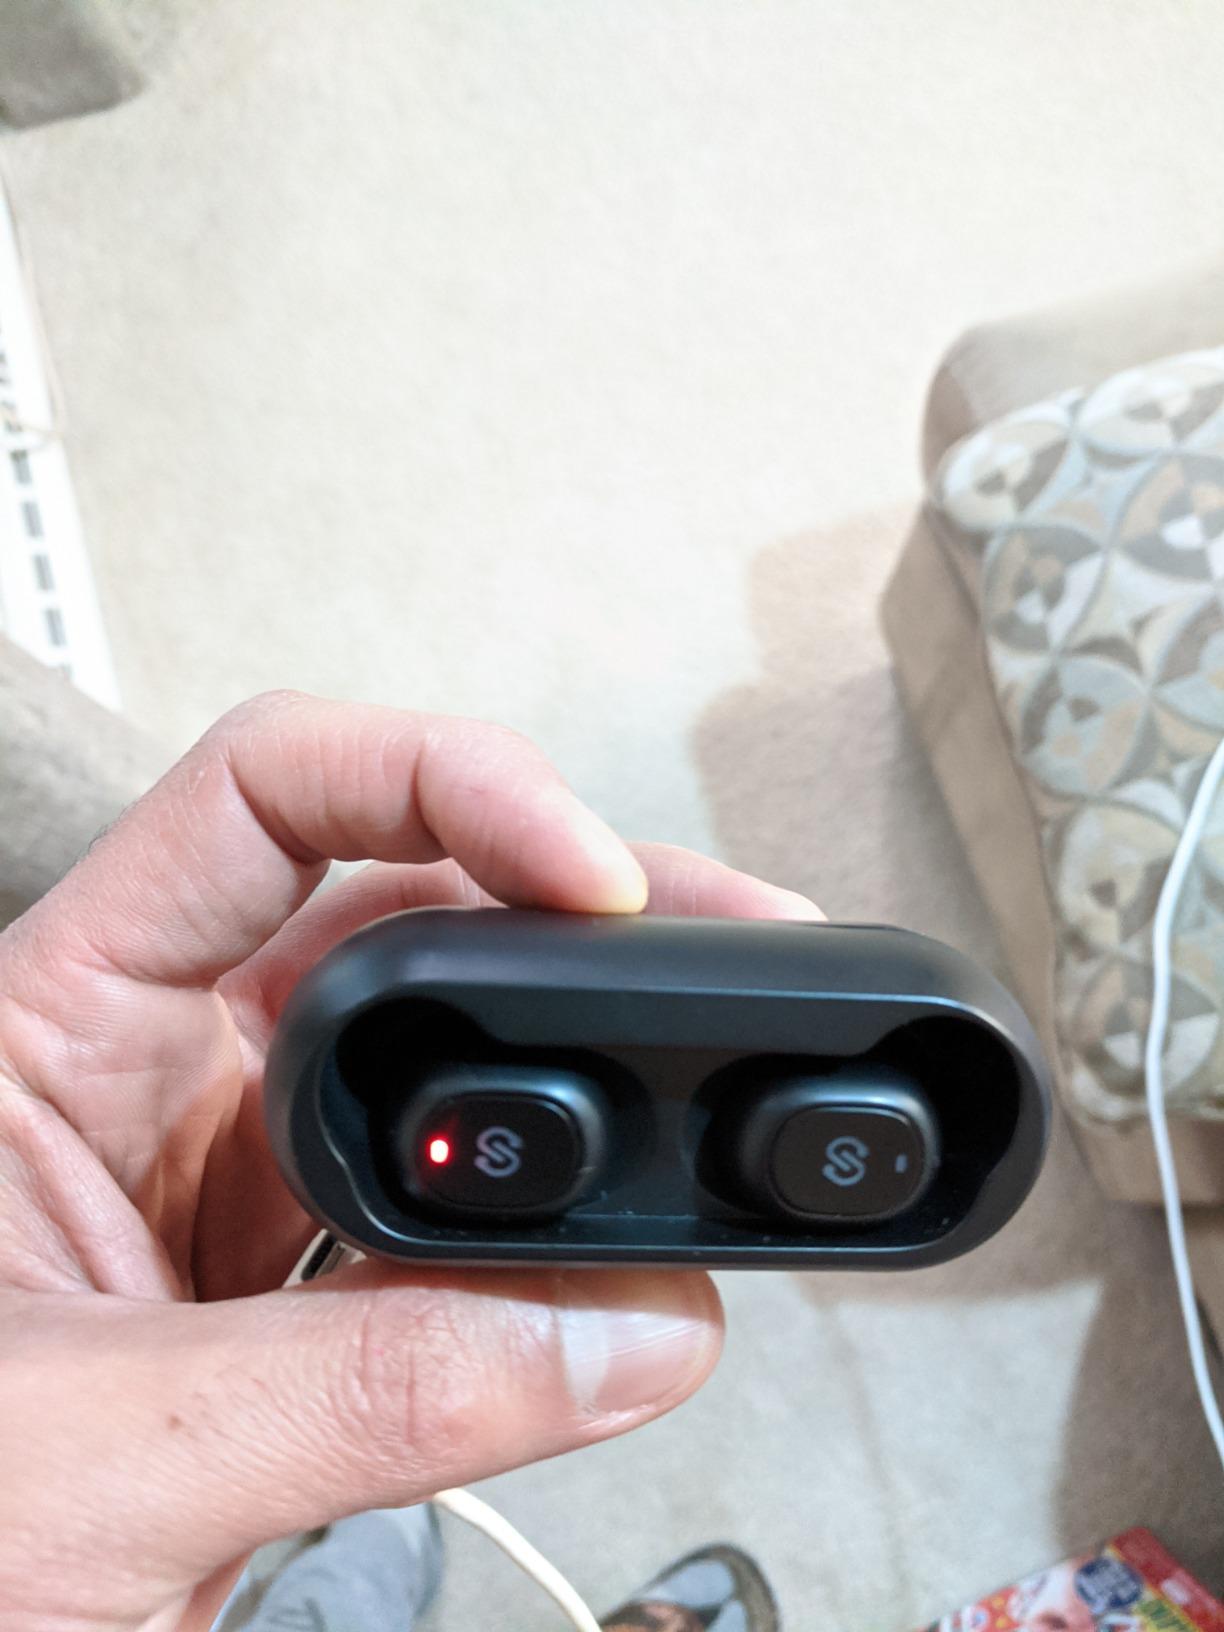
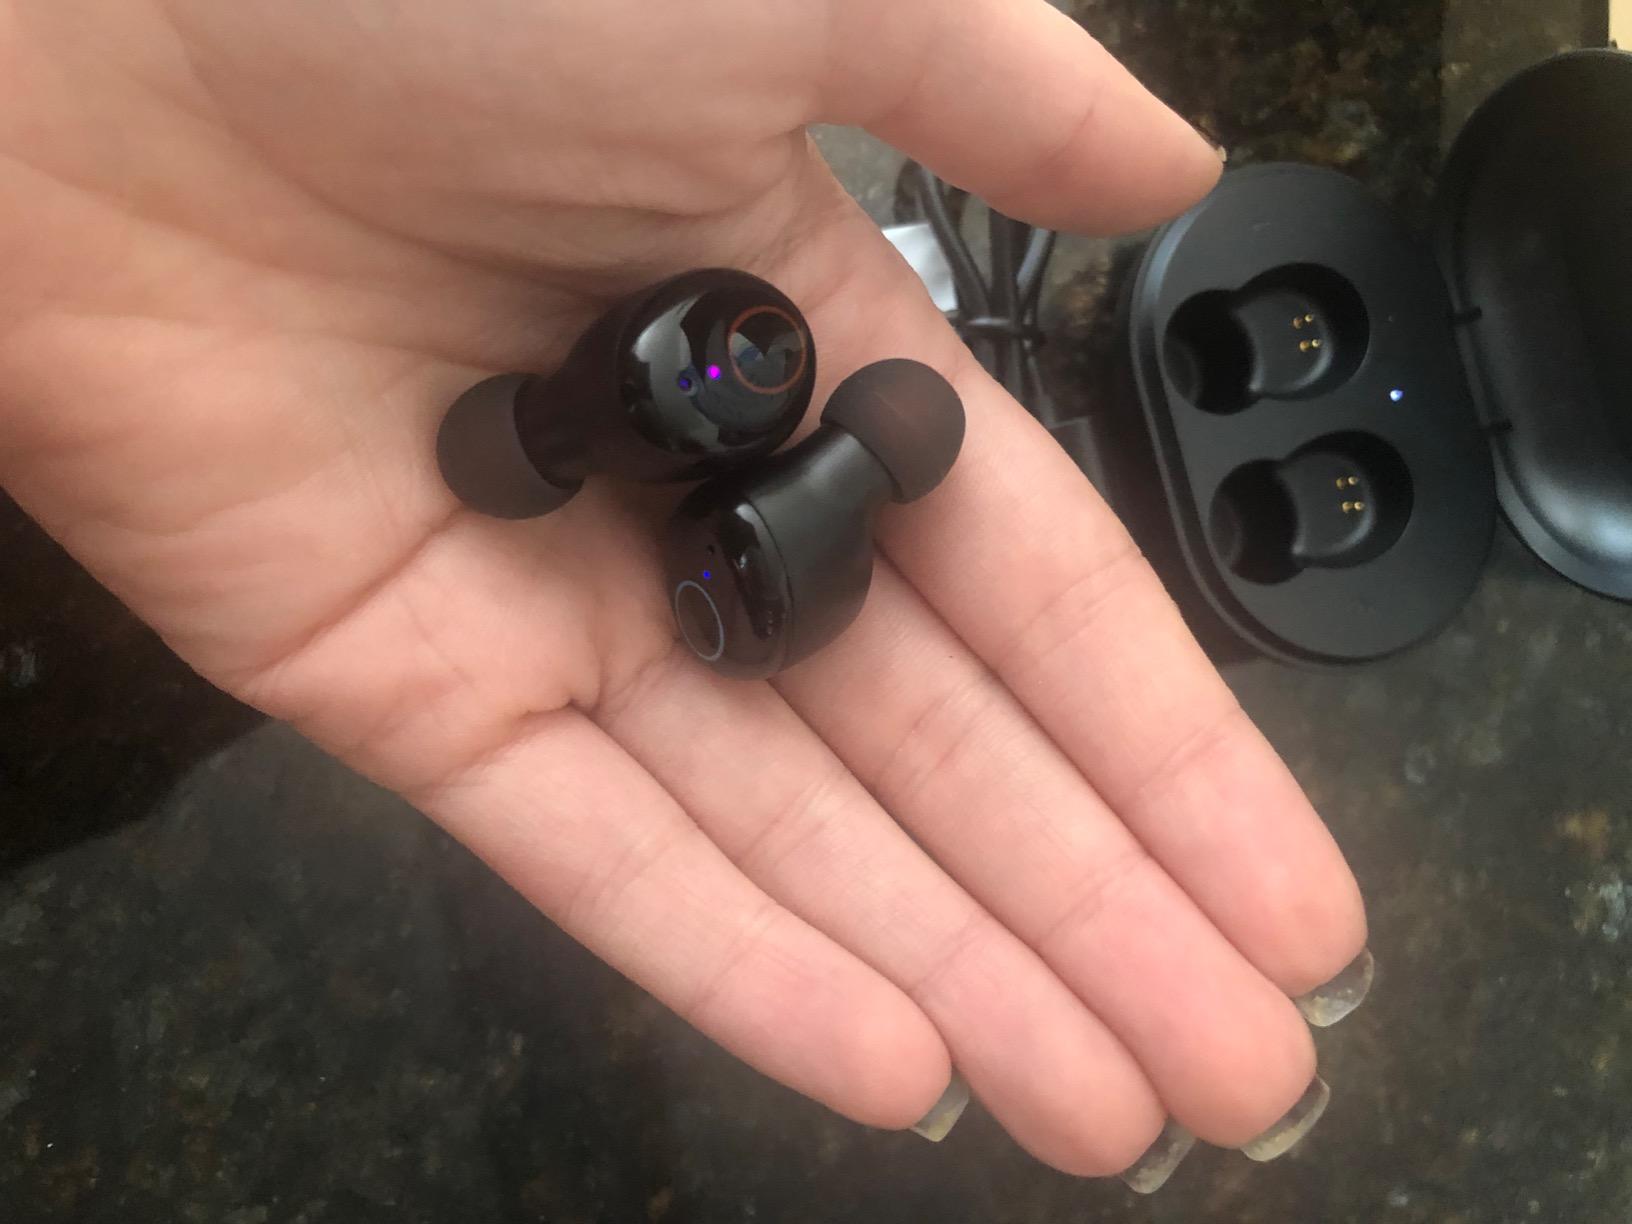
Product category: earbuds
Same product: no